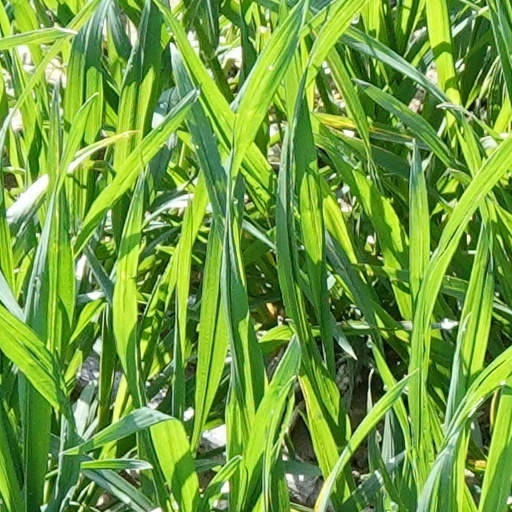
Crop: wheat